Languages of the United Kingdom

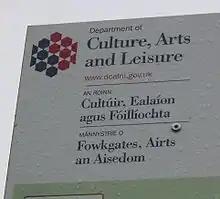
In Northern Ireland, the department responsible for culture displays official administrative identity in English, Irish and Ulster Scots

Irish was the predominant language of the Irish people for most of their recorded history, and they brought their Gaelic speech with them to other countries, notably Scotland and the Isle of Man where it gave rise to Scottish Gaelic and Manx.